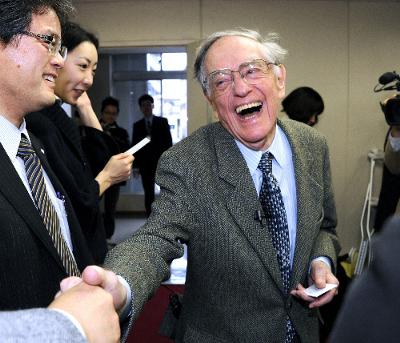
回答: 同窓会で見覚えのない友達が話しかけてきたので、とりあえずテンションをMAXにして対応する。